Quail Valley (Missouri City, Texas)

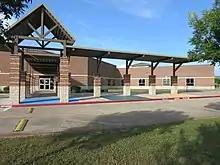
Quail Valley Elementary School

Quail Valley Elementary opened in August 1975. Quail Valley Junior High School, which became Quail Valley Middle, opened in September 1978. Lantern Lane Elementary opened in January 1979. Elkins High opened in August 1992. By 2007 FBISD established Quail Valley's gifted and talented program. Zen C. T. Zheng of the "Houston Chronicle" stated that this "also is seen as an attraction."